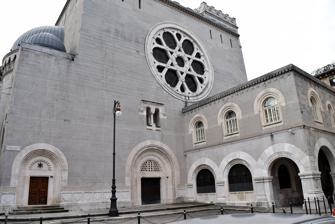
Building: Synagogue of Trieste
Country: Italy
Year built: 1912
Orthodox synagogue in Trieste, Italy Synagogue of Trieste Italian : Tempio Israelitico di Trieste The synagogue façade overlooking Via Donizetti, in 2014 Religion Affiliation Orthodox Judaism Rite Italian rite Ecclesiastical or organisational status Synagogue Status Active Location Location Via S. Francesco D'Assisi 19, Trieste , Friuli-Venezia Giulia , Northern Italy Country Italy Location of the synagogue in Northern Italy Geographic coordinates 45°39′11″N 13°46′49″E / 45.65306°N 13.78028°E / 45.65306; 13.78028 Architecture Architect(s) Ruggero Berlam Arduino Berlam Type Synagogue architecture Style Romanesque Revival Groundbreaking 1908 Completed 1912 Specifications Dome (s) One Materials Brick Website triestebraica .it (in Italian) The Synagogue of Trieste ( Italian : Tempio Israelitico di Trieste ), also the Great Synagogue of Trieste , is an Orthodox Jewish congregation and synagogue , that is located at Via S. Francesco D'Assisi 19, Trieste , in Friuli-Venezia Giulia , in Northern Italy . Designed by Ruggero Berlam and Arduino Berlam in the Romanesque Revival style, the synagogue was completed in 1912. History It was built under Austrian rule, between 1908 and 1912, and bears the hallmark of architects Ruggero and Arduino Berlam. The synagogue was unveiled in 1912 in the presence of municipal officials, and it replaced the four smaller ones (Scholae) that previously existed, from mid 18th century, and which were based on an architectural model quite common in northeastern Italy, with rectangular rooms with rows of pews orientated towards the centre or the eastern side; inside, they were delicately decorated and furnished but showed a humble and anonymous aspect from the outside. The Great Temple was meant to satisfy the religious need of a growing Community that, in 1938, had almost 6,000 members. For its construction an international contest was organized, but it had no results. The synagogue was closed in 1942 following the instigation of the race laws under the Fascist regime . It was devastated by fascist squads and later, during the Nazi occupation, it was used as a storehouse for works of art and books seized from the Jewish houses. The ritual silvers of the community were preserved from the plunder thanks to a clever hiding place inside the very building. As soon as the war finished the synagogue went back into operation. Today it is recognised as one of the largest and most important [ clarification needed ] places of worship for Jews in Europe. Architecture Different architectural styles have successfully blended into this building, whose essence is represented by four powerful marble pillars supporting an imposing central dome. The style has been described as follows: The exterior style was said to be late Roman of a type found in fourth-century Syria, and the architects chose it because it brought them close as possible to ancient Jewish architecture. Jews in the Holy Land and throughout the Roman Empire had used Roman forms.  Syria was near enough to the Holy Land to incorporate design elements used by Jews. A synagogue in this style could suggest the wide geographic distribution of Jews, both in the Roman Empire and in modern times. It could suggest the proximity of Jews to others within the ancient and the modern Roman (that is, Habsburg) empires. It could suggest the Jews' Middle Eastern origin without making them look too close to Byzantine Christians or to Muslims." Interior Front part of the Main Synagogue (left) and the Sephardi Synagogue (right) The size and structure of the building clearly define it as a synagogue of the emancipation period, in which the main prayer room, with a rectangular floor plan, divides itself into three naves ending with the majestic apse and its vault with golden mosaic. The whole room is orientated towards a monumental aròn with copper doors, surmounted by a pink granite aedicule which sustains the tables of the law with four columns. At its sides, two big menoròt, bronze candelabra with seven branches, leaning on a marble balustrade with wheatsheaf, symbols of the Community of Trieste. On the ceiling, elegant pendants, banded decorations edging the dome with geometrical patterns, trees and stars and other bands on the great arches quoting verses from the book of the Psalms and showing trees of life. Above the aròn, on three sides, the beautiful balcony which used to be the women's gallery and that, nowadays, is not used anymore because of security reasons and the small dimensions of the Community. In this gallery, above the entrance door and under a barrel vault, there is a big organ with pipes framed by stars of David. See also Judaism portal Italy portal History of the Jews in Italy List of synagogues in Italy References